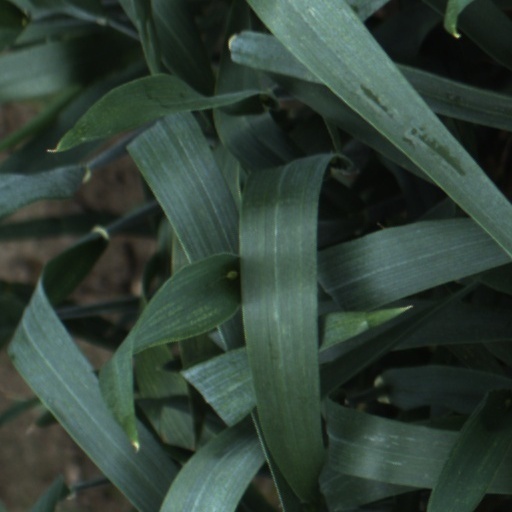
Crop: wheat